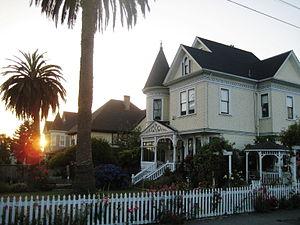
Ceci est la liste des lieux historiques inscrits sur le registre national dans le comté de Humboldt en Californie.